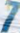
Number: 7